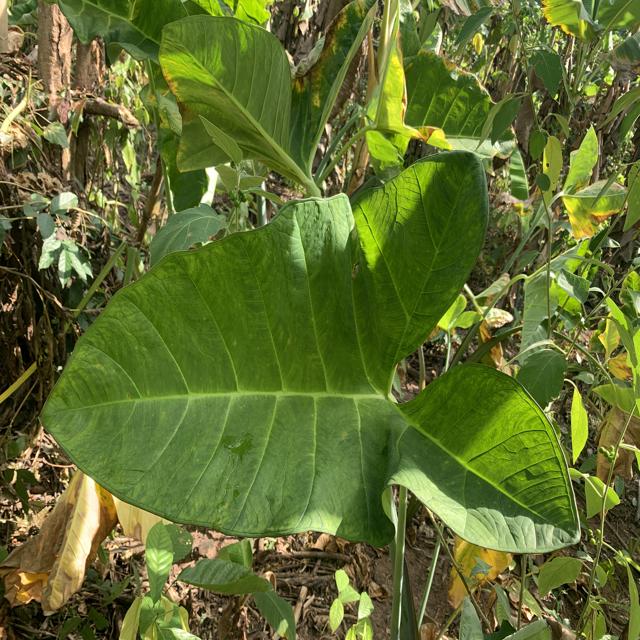
Label: Healthy